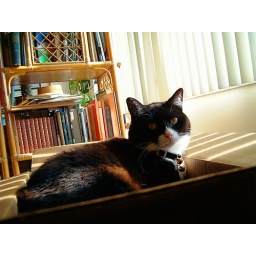
Liberty has been in the window so much, parts of her black fur has bleached to a reddish brown.